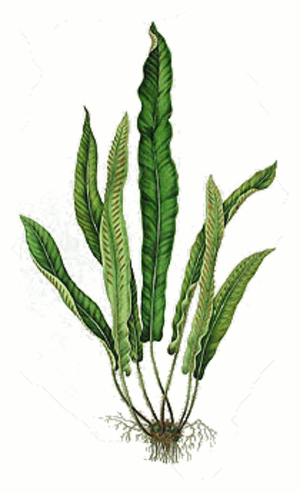
Fronde d'une fougère (Asplenium scolopendrium)
La fronde désigne l'organe végétal qui joue le rôle de feuille chez certaines plantes telles que palmiers et fougères ou grandes algues.